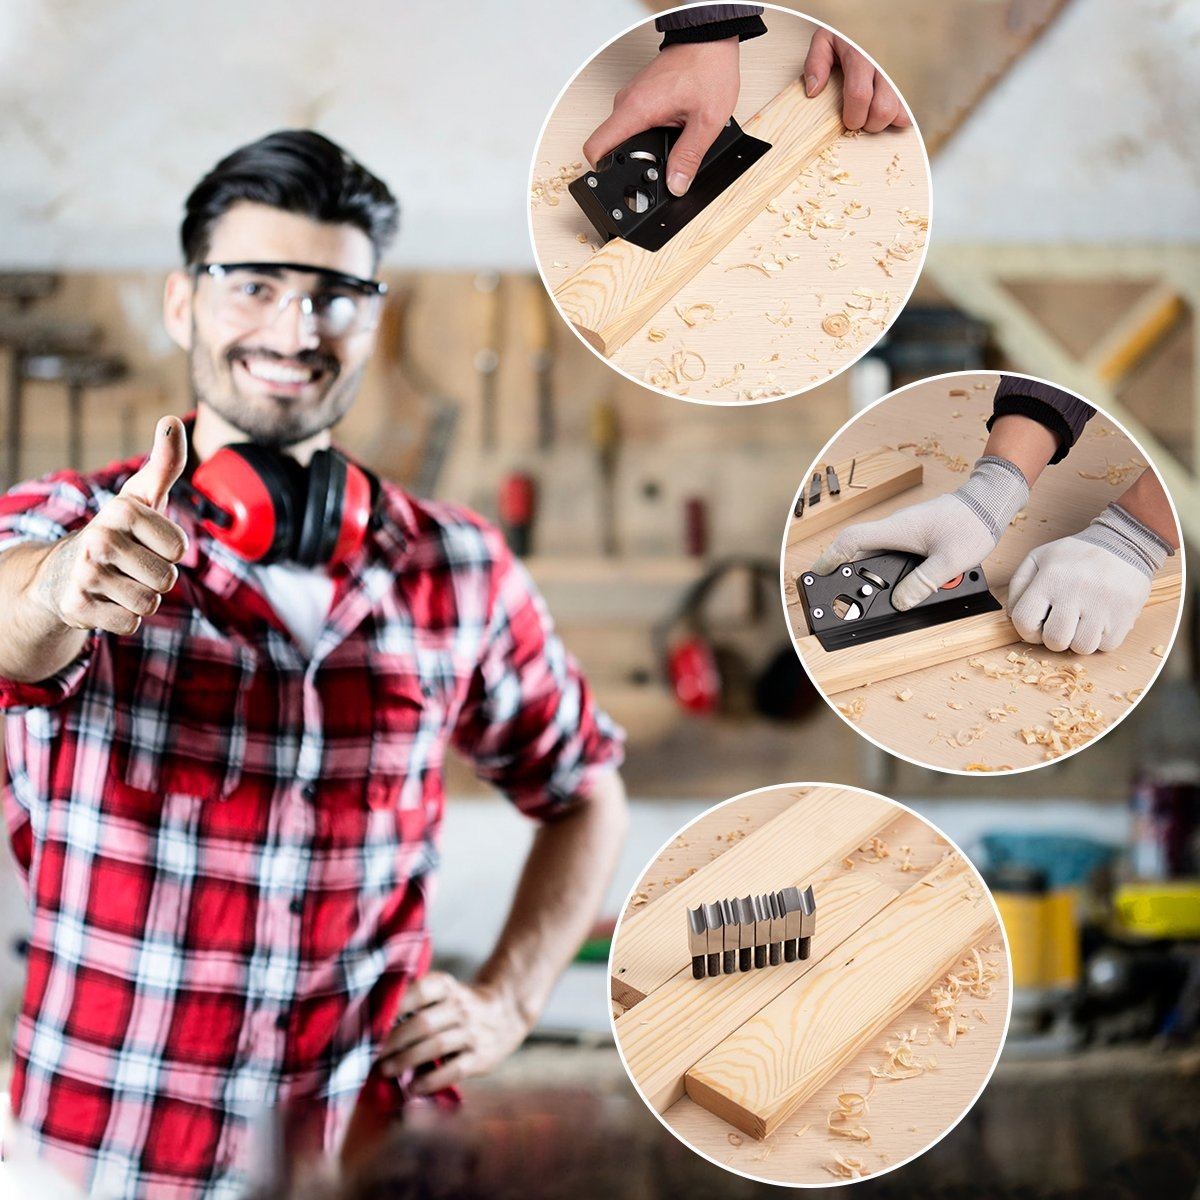
Trebearbeidingshøvlesett
Skarpe, rene kanter fra sagene og høvlerne gjør at snekkerarbeidet ditt kommer sammen profesjonelt FUNKSJONER: Mer effektivt - Saker Woodworking Planer Set gjør raskt arbeid med kantavlastning uten å bytte biter i ruteren eller koble til noe, noe som gjør arbeidet ditt enklere og mer nøyaktig! Justerbar dybde - Egnet for trimming og avfasing av alle typer tre. Skjæredybden kan justeres i henhold til arbeidskravene. Enkel å betjene, Enkel å justere - Utstyrt med horisontale og vertikale bobler for enkel observasjon og utjevning. Komfortabel å holde og enkel å betjene. Liten, bærbar og enkel å betjene, hjertet er mer intimt og planer jevnt. Skarpe og harde, trygge og effektive . - Lagt til flere høykraftige karbonstålblader, skarpe og hensynsløse, mer effektive. Samtidig er det lagt til en svart holdekant for å beskytte sikkerheten din i en skarp situasjon. Selv en nybegynner kan fungere det enkelt og raskt. Lett å demontere og montere -Saker trebearbeidingshøvlesett med metallgipsplankantplaning Rask kantbeskjæring av meiselplanverktøy i tre. Enkel å demontere og montere, enkel kombinasjon og enkel å installere. SPESIFIKASJONER: Materiale: P20 stål, aluminiumslegering Farge svart Størrelse: 154,5 * 50 * 20 mm -- PAKKEN INKLUDERER: Saker Woodworking Planer Set ： 1 * Saker Woodworking Planer + 1 * 1/4 rund skjærehode Saker Woodworking Planer Set + 6 * Cutter Head C 1 * Saker Woodworking Planer + 1 * 1/4 Rundt skjærehode + 1 * 45 ° Flatt blad + 1 * 3/16 Rundt skjærehode + 1 * 1/8 Rundt skjærehode + 1 * Dobbelt runde skjærehode + 1 * Skarpe hjørne kuttehode + 1 * Runde hjørne skjærehode + 1 * Dobbeltspiss skjærehode
Brand: solsike
Category: Hardware > Tools > Planers